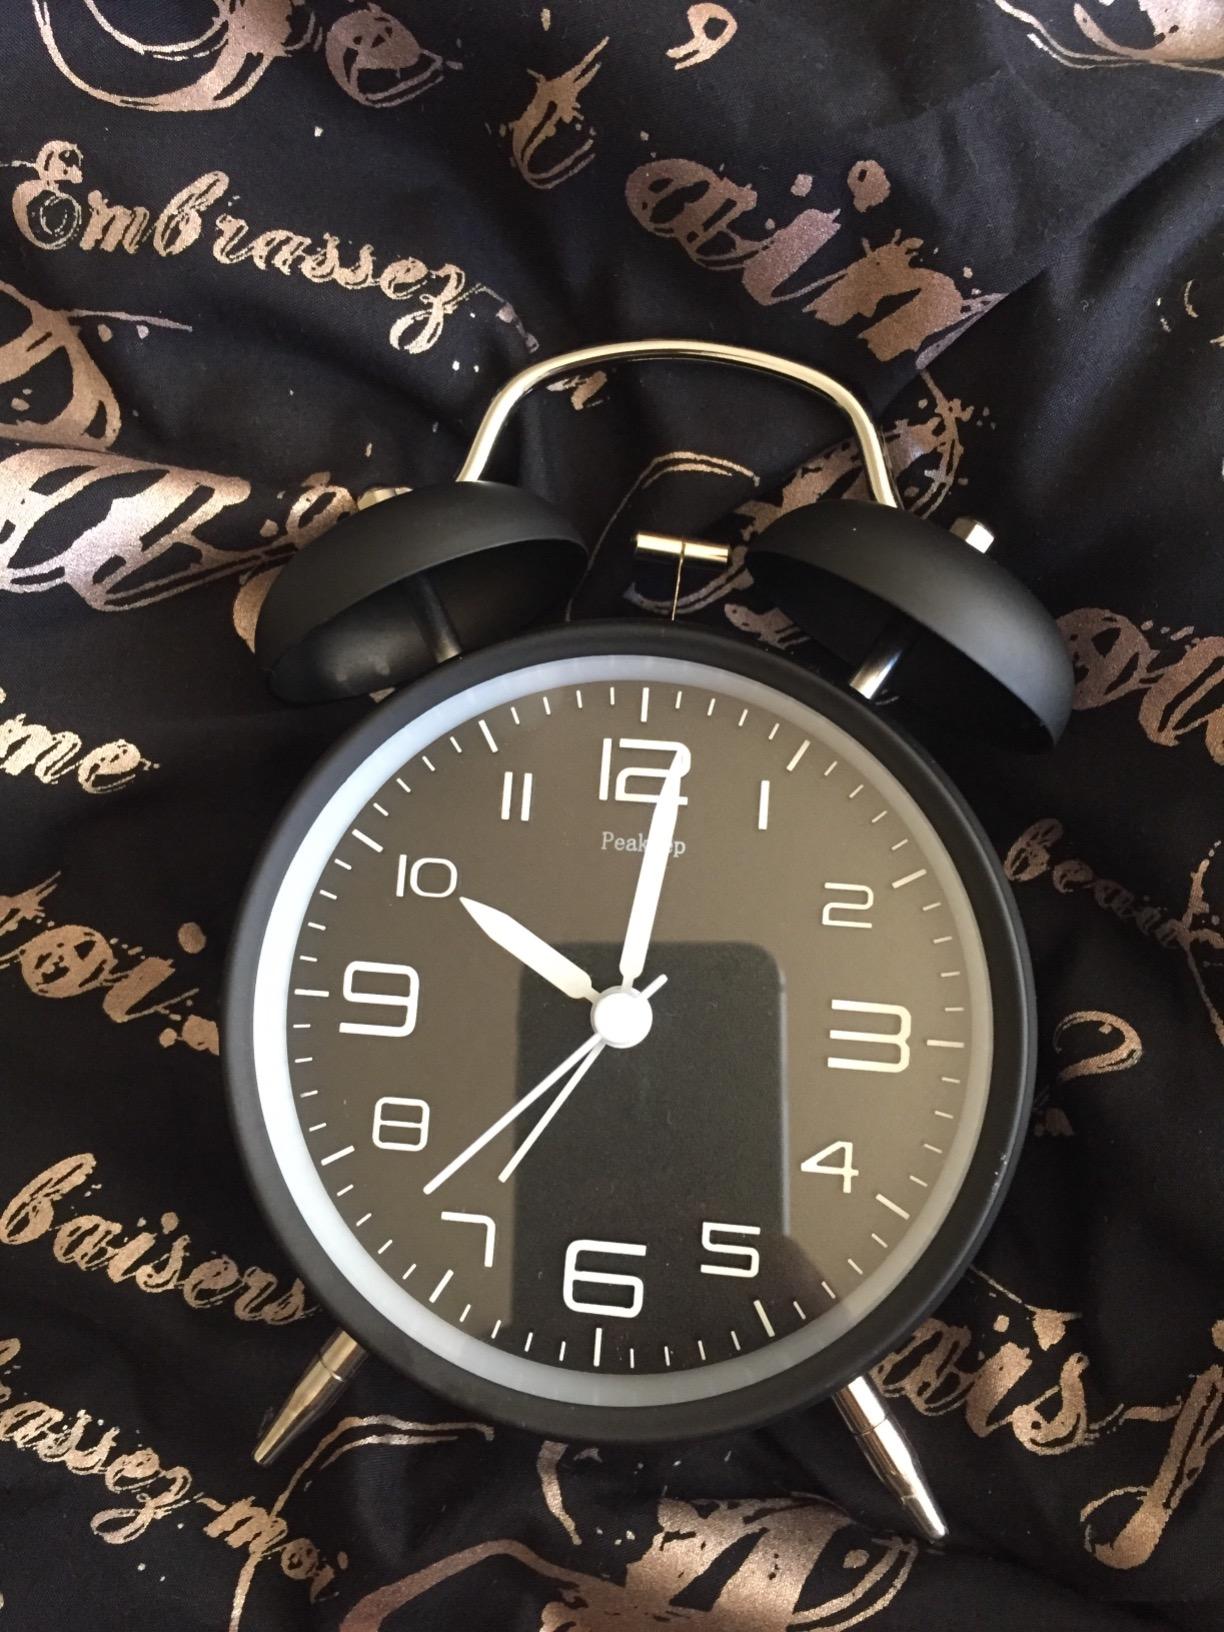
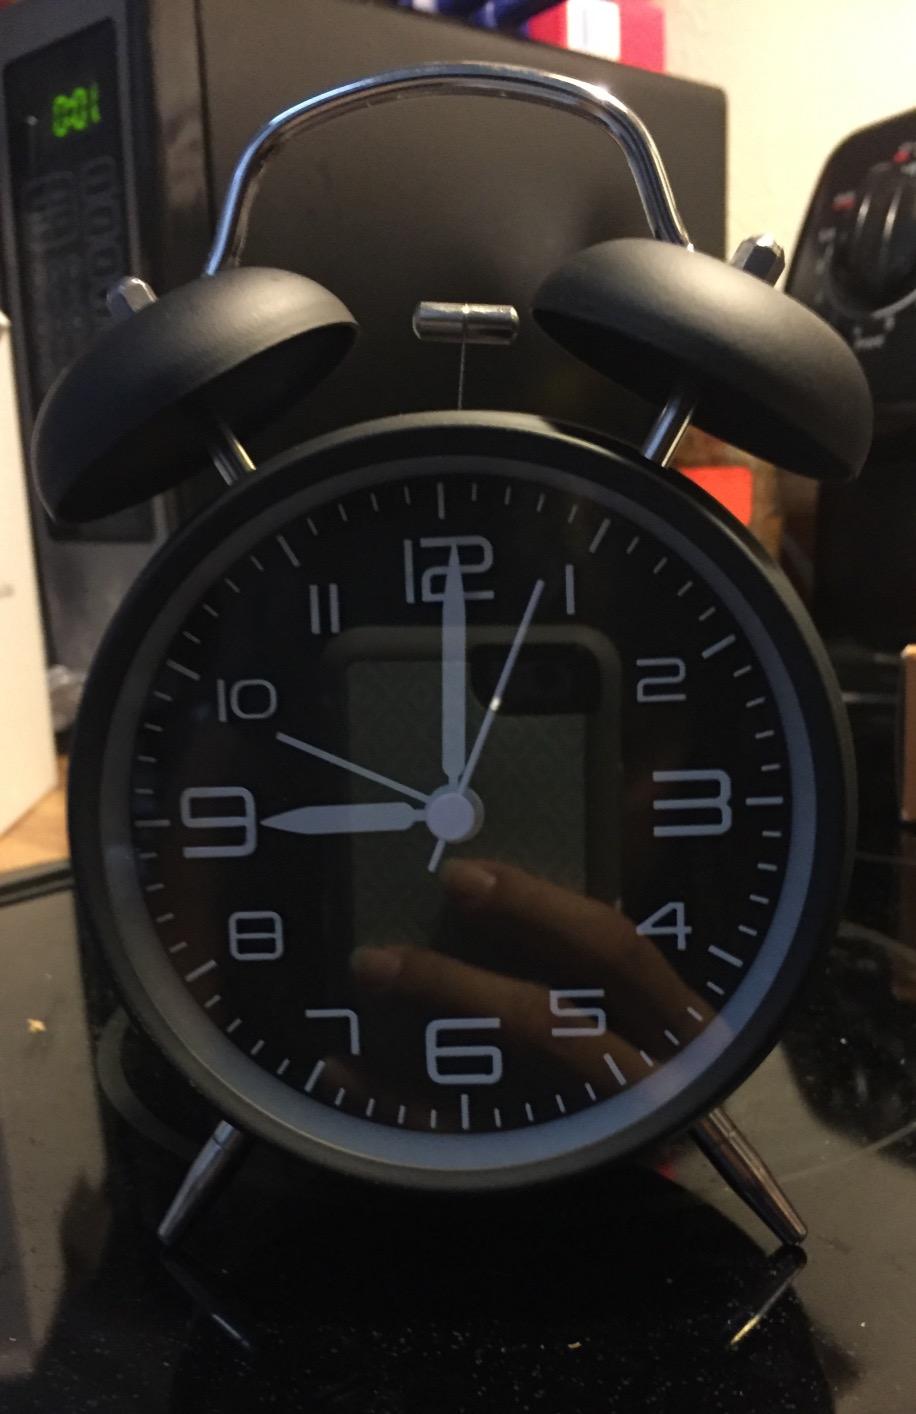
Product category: clock
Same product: yes